Brad Smith (racing driver)

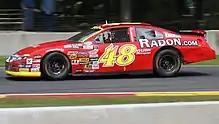
Smith at Road America in 2017

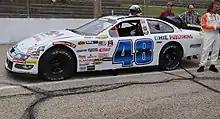
Smith at Madison in 2019

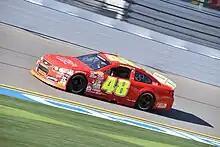
Smith at Daytona in 2020

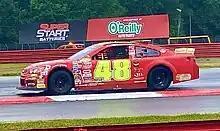
Smith at Mid-Ohio in 2022

An oil fire at Talladega Superspeedway in 2003 burned Smith's face and arms, resulting in a hospital stay. In the late 2000s, Smith hosted students from the University of Northwestern Ohio on his racing crew.